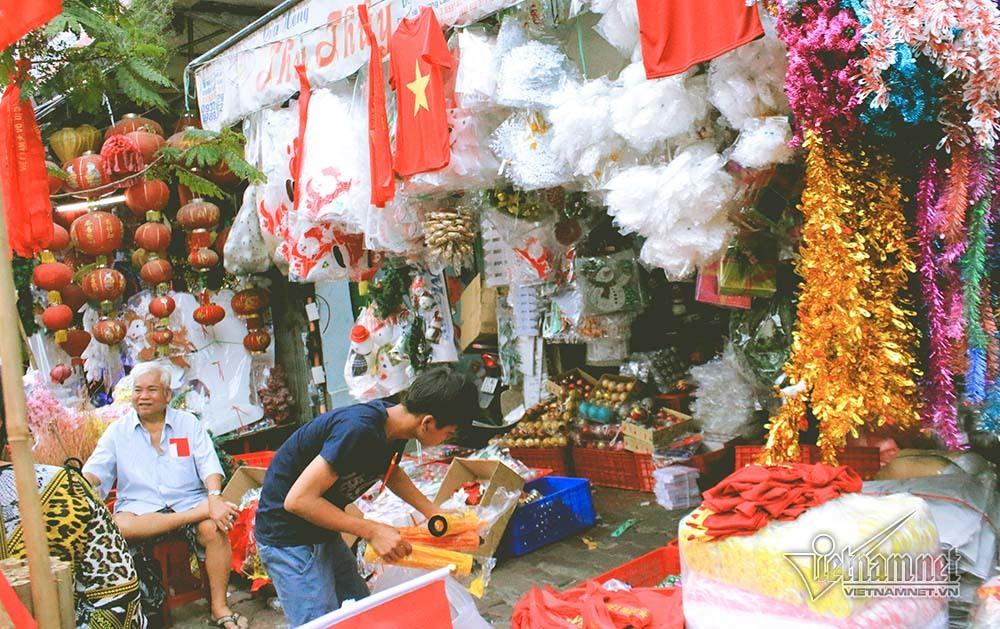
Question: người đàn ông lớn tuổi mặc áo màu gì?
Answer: ông ấy mặc áo màu trắng